Ala Kart (custom car)

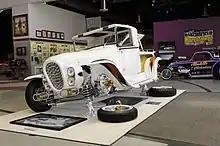
"Ala Kart" after restoration at the Wally Park NHRA Motorsports Museum

The pickup would compete for the AMBR trophy twice, winning both times, and be withdrawn from the 1960 competition.